List of birds of India

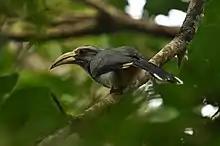
Malabar grey hornbill

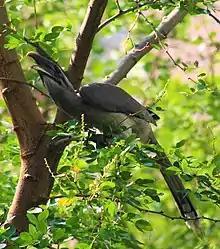
Indian grey hornbill

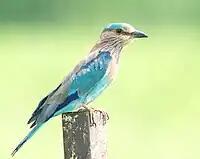
Indian roller

The family Trogonidae includes trogons and quetzals. Found in tropical woodlands worldwide, they feed on insects and fruit, and their broad bills and weak legs reflect their diet and arboreal habits. Although their flight is fast, they are reluctant to fly any distance. Trogons have soft, often colourful, feathers with distinctive male and female plumage. There are three species which have been recorded in India.